Blue Murder (Beatrix Christian play)

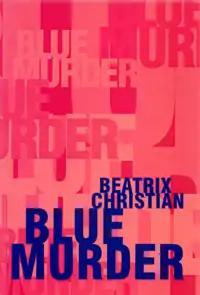

An Australian play written by playwright, Beatrix Christian, which tells the story of Evelyn Carr. who leaves her home town to come to Blackrock to work for Blue, a children's writer. Acting as mentor, Blue leads Evelyn on a journey of self-discovery that is magical, sensuous and frightening (5 acts, 2 men, 4 women). Blue Murder is a complex study of the way men have created the fantasy that their art is more important than reality - even more real than death.